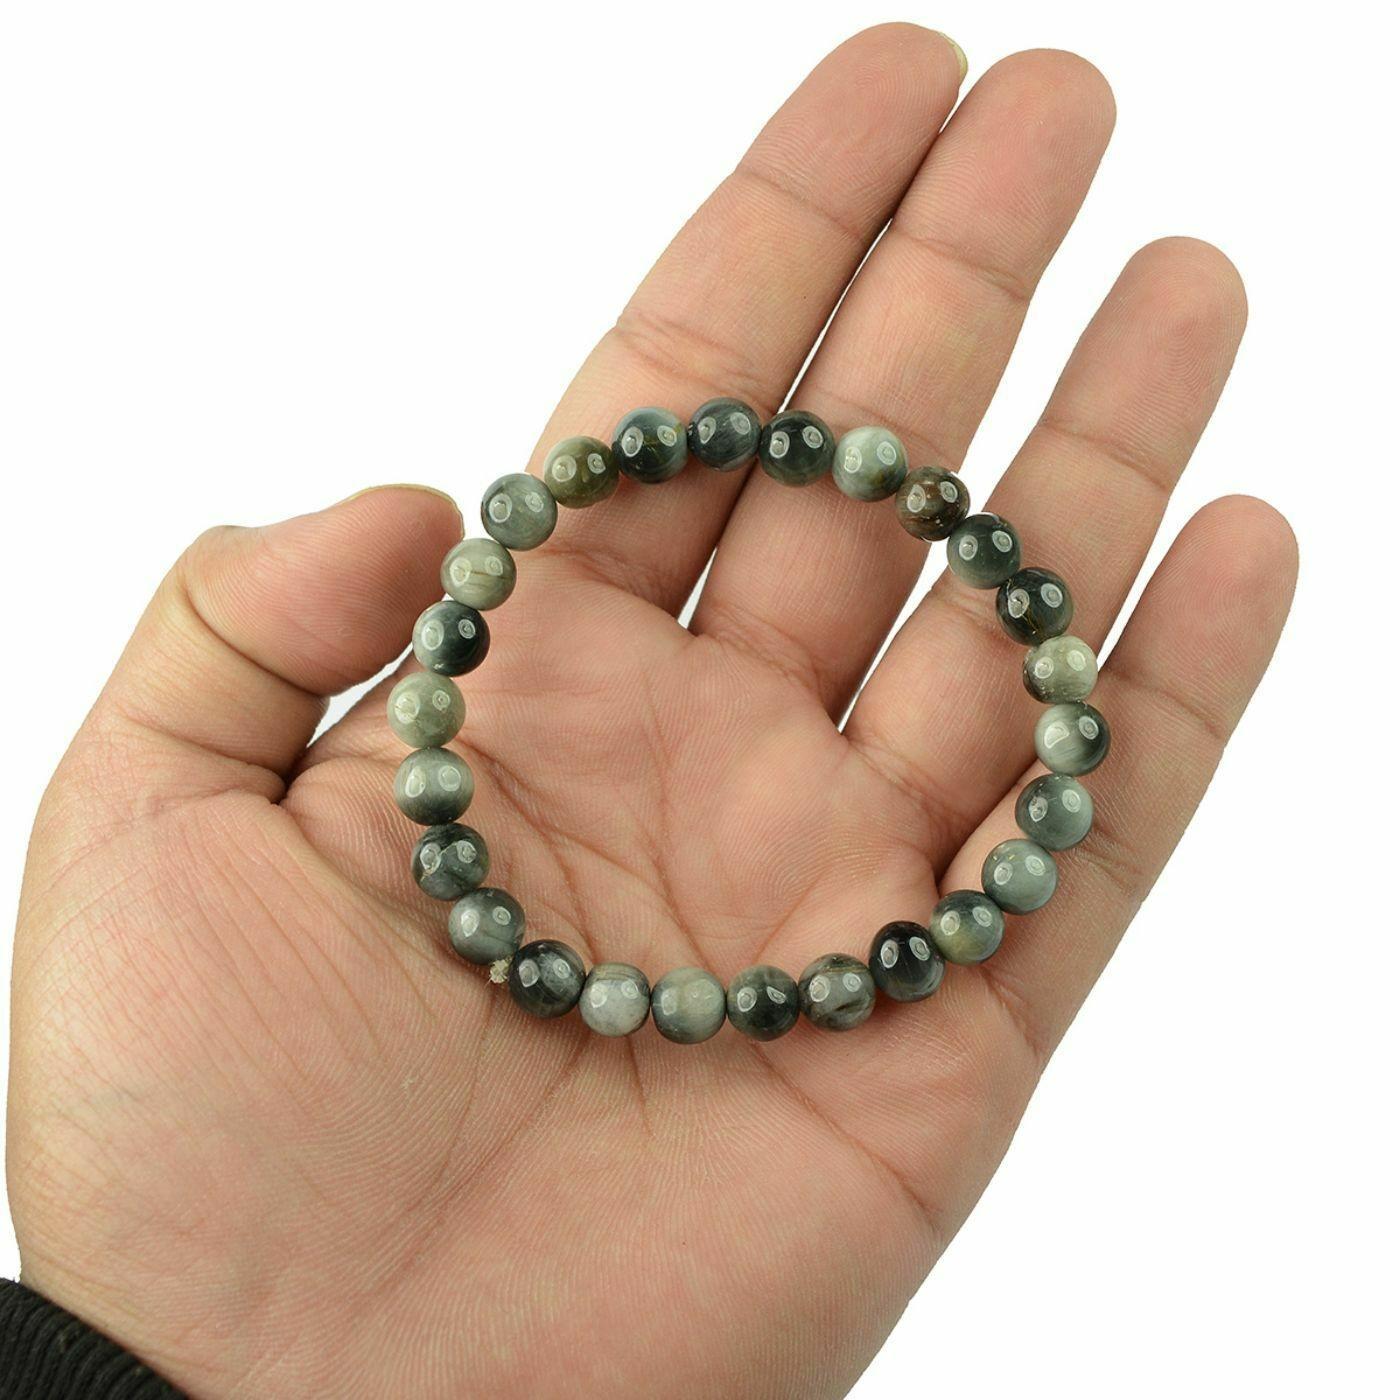
Reiki Crystal Products Cat's Eye Bracelet Round Bead 8 mm Bracelet for Reiki Healing Stones
Type: Bracelets & Bangles
Brand: Reiki Crystal Products
Price: Rs. 1299
Stretchable Elastic Handmade Natural Crystal Stone Bracelet | Diameter : 2.5 Inch. | Stone Size - 8 mm | Shape : Round | Charged By Reiki Grand Master & Vastu Expert
Features: Stretchable Elastic Handmade Natural Crystal Stone Bracelet | Diameter : 2.5 Inch. | Stone Size - 8 mm | Shape :Round | Charged By Reiki Grand Master & Vastu Expert,Natural Healing Stone for Reiki Healing, Crystal Healing, Numerology, Tarot, Astrology, Vastu, Angle Healing & Feng Shui,100% Authentic, Original and Natural Healing Stone / Crystal - small holes, crack marks on the surface or inside the stones are often visible,Material : Natural Healing Stones See Images & Product Description For Healing Properties /Advantages,Stylish Party-Daily-Office-Casual Wear Reiki Healing Stone Bracelet for Men, Women, Boys, Girls. Best for Gifting & Personal Use.
Included: Pack Of 1 X Cat's Eye 8 mm Bracelet